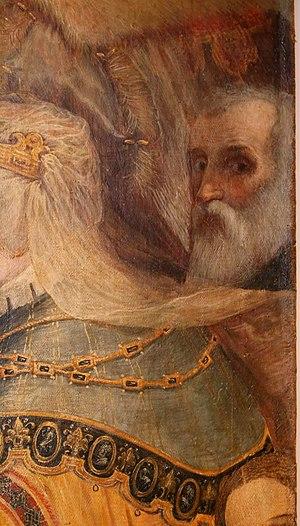
Pier Paolo Menzocchi est un peintre italien de l’école de Forlì.